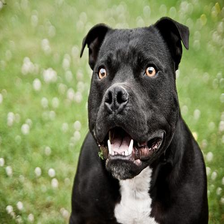
Species: dog
Breed: staffordshire bull terrier